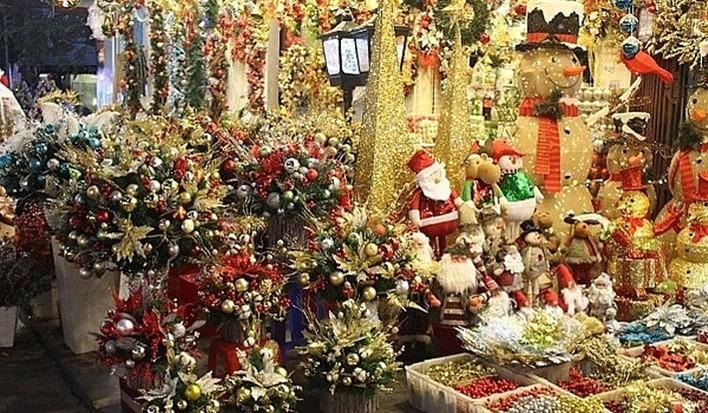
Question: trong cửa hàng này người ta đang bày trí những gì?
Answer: các mặt hàng trang trí ngày lễ giáng sinh